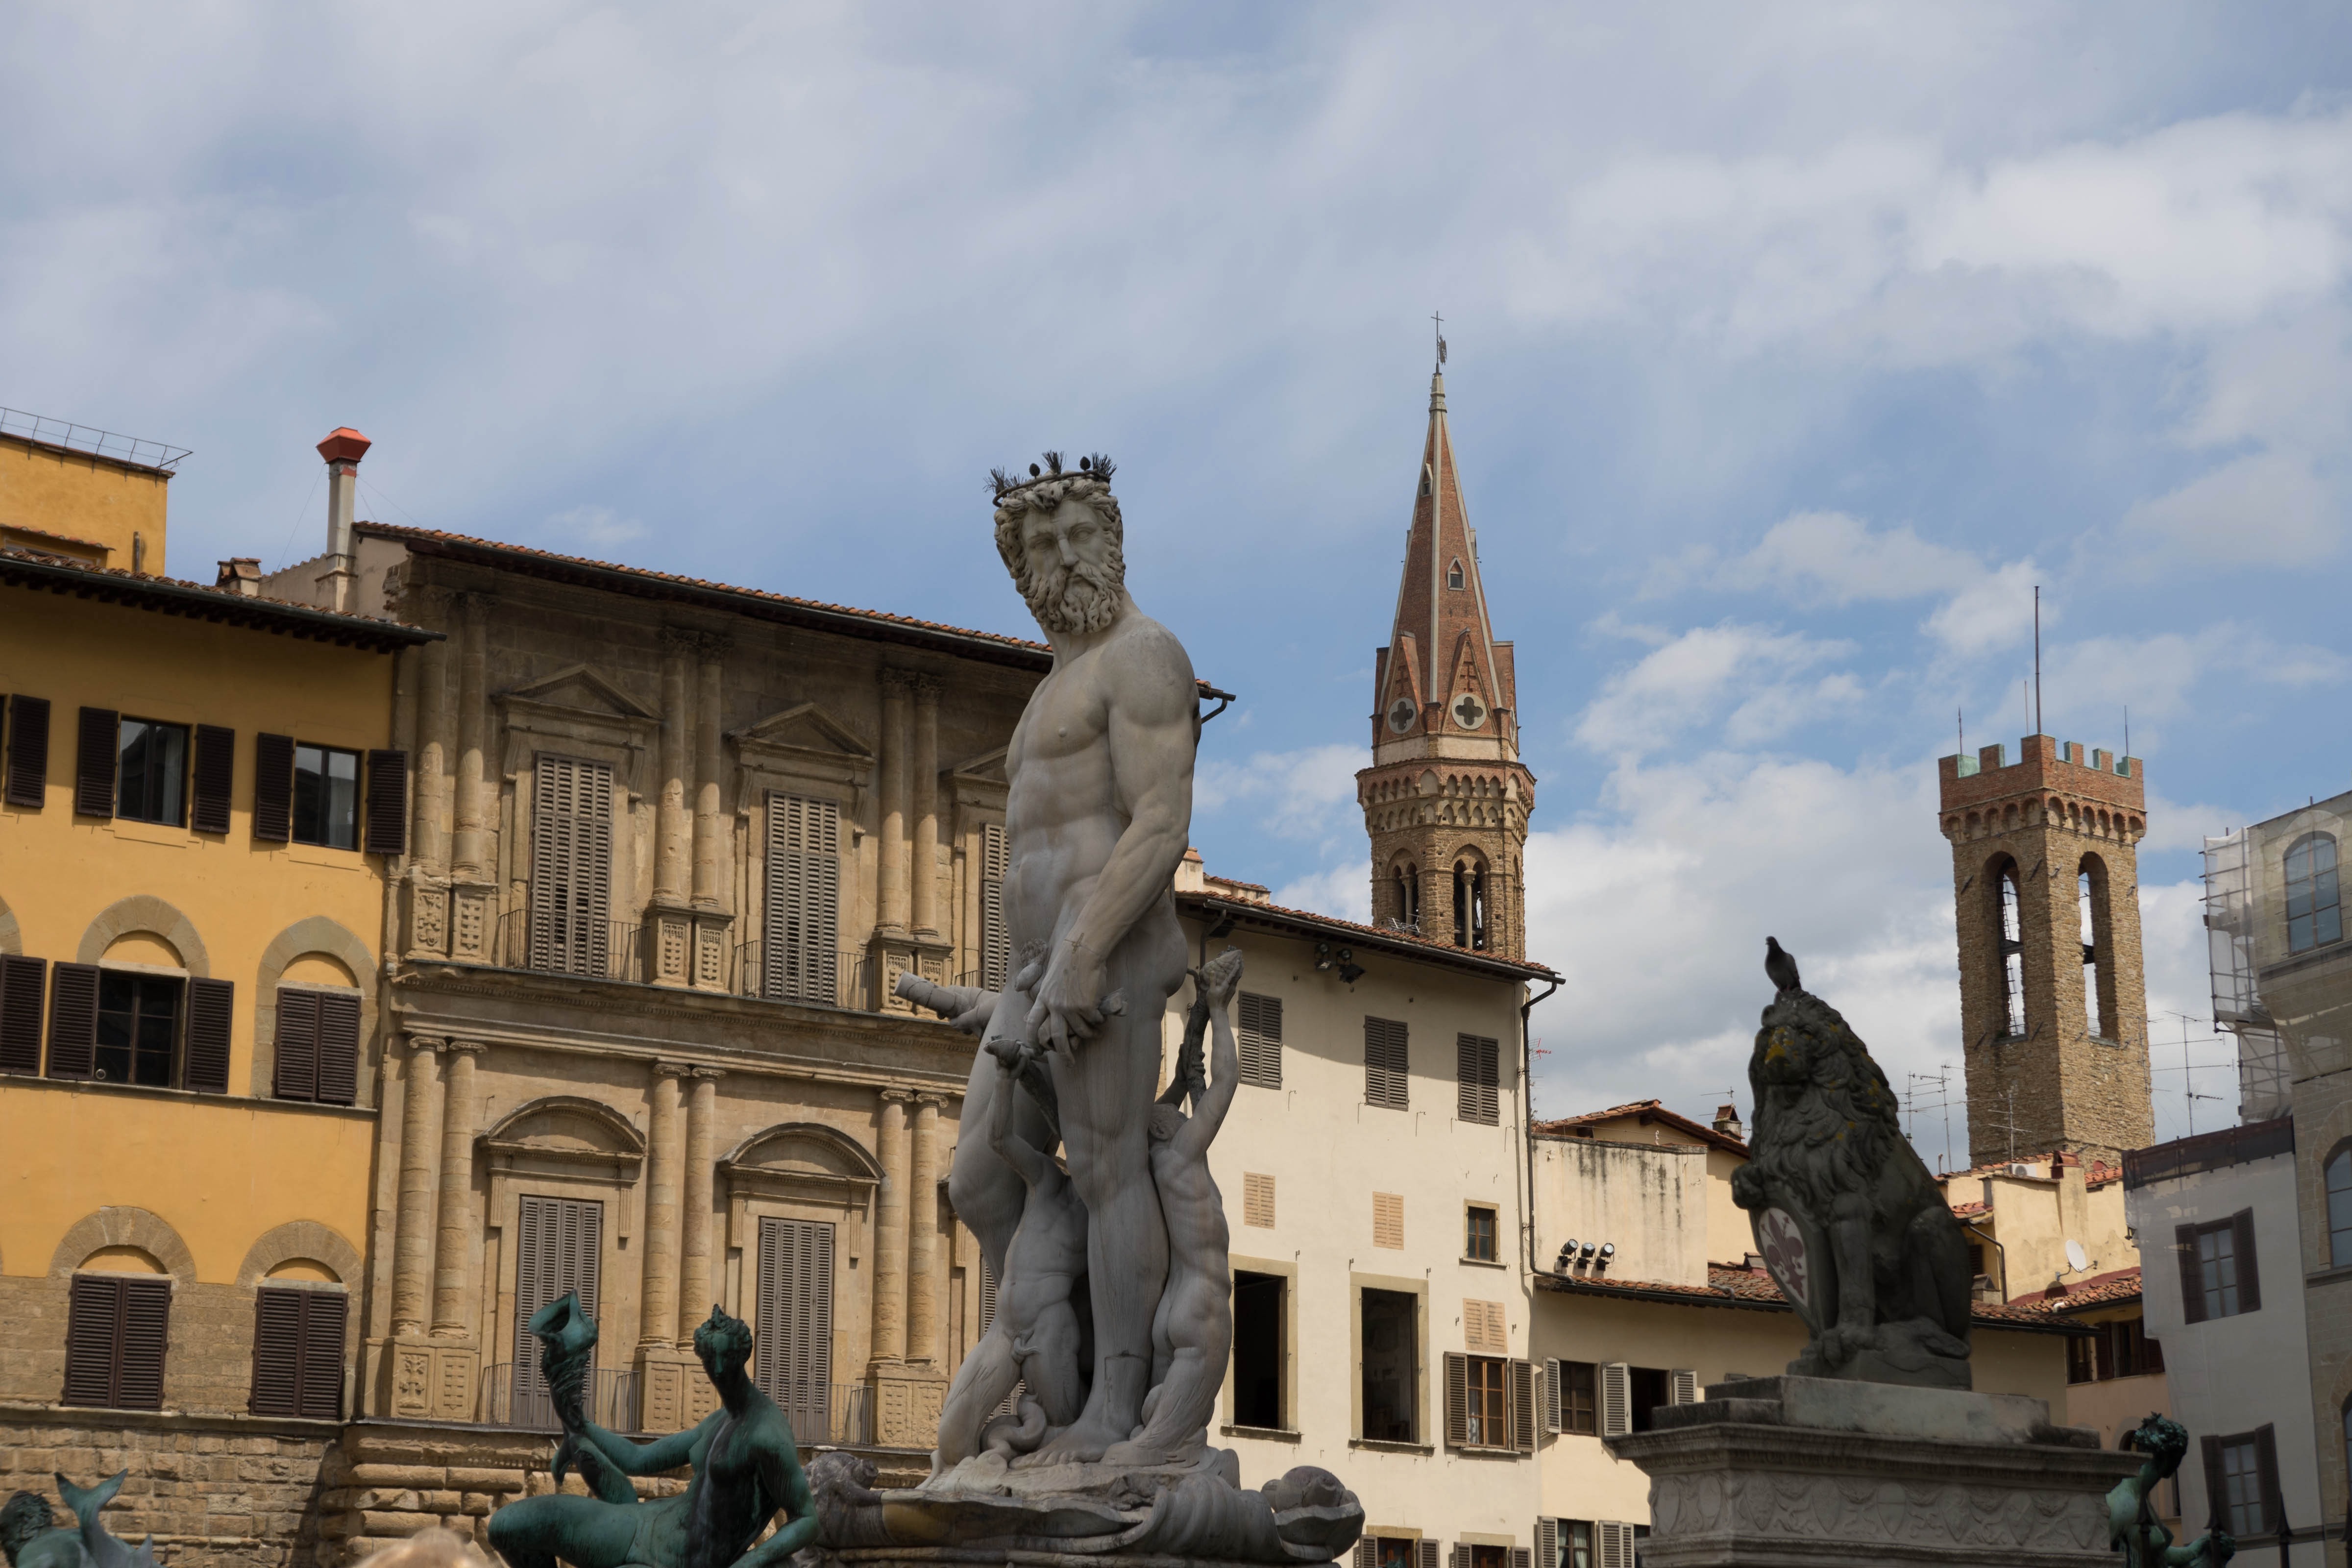
nature, architecture, sky, town, palace, city, monument, cityscape, statue, plaza, square, landmark, italy, facade, church, cathedral, tourism, sculpture, outside, decorative, fountain, town square, florence, cities, neptune, ancient history, human settlement